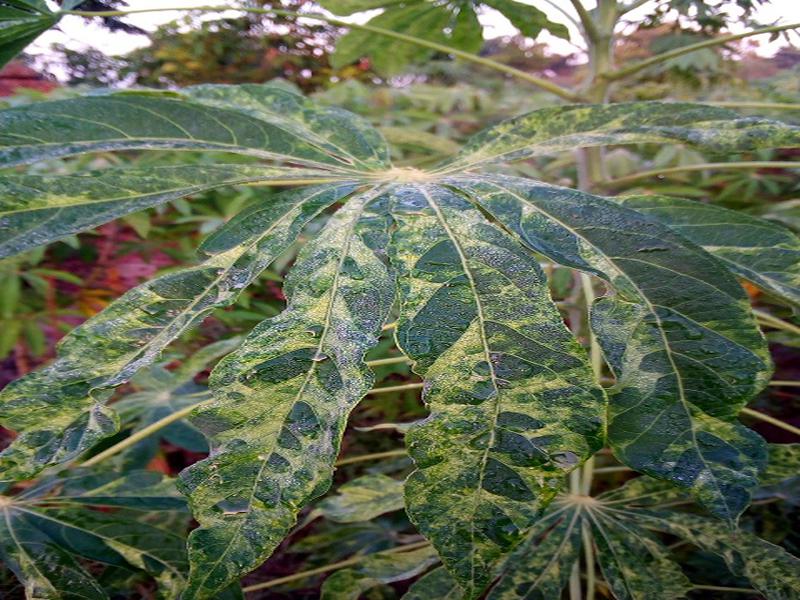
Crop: cassava
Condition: mosaic_disease